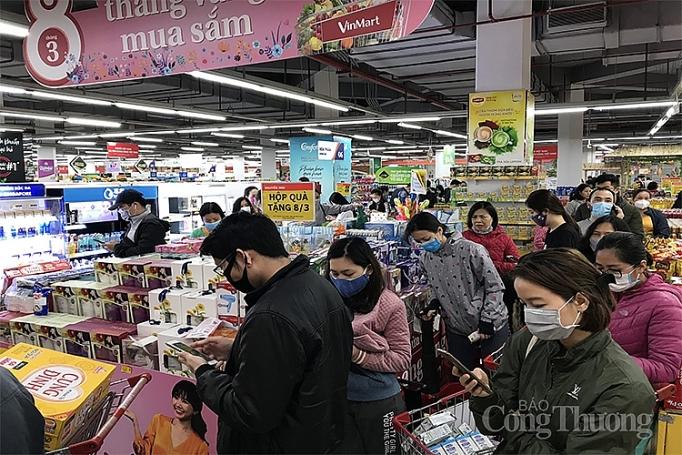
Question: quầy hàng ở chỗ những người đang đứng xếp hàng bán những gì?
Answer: bán các loại hộp quà tặng 8/3